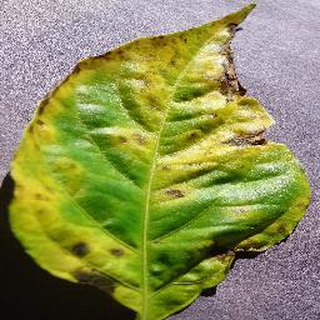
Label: bell_pepper_bacterial_spot